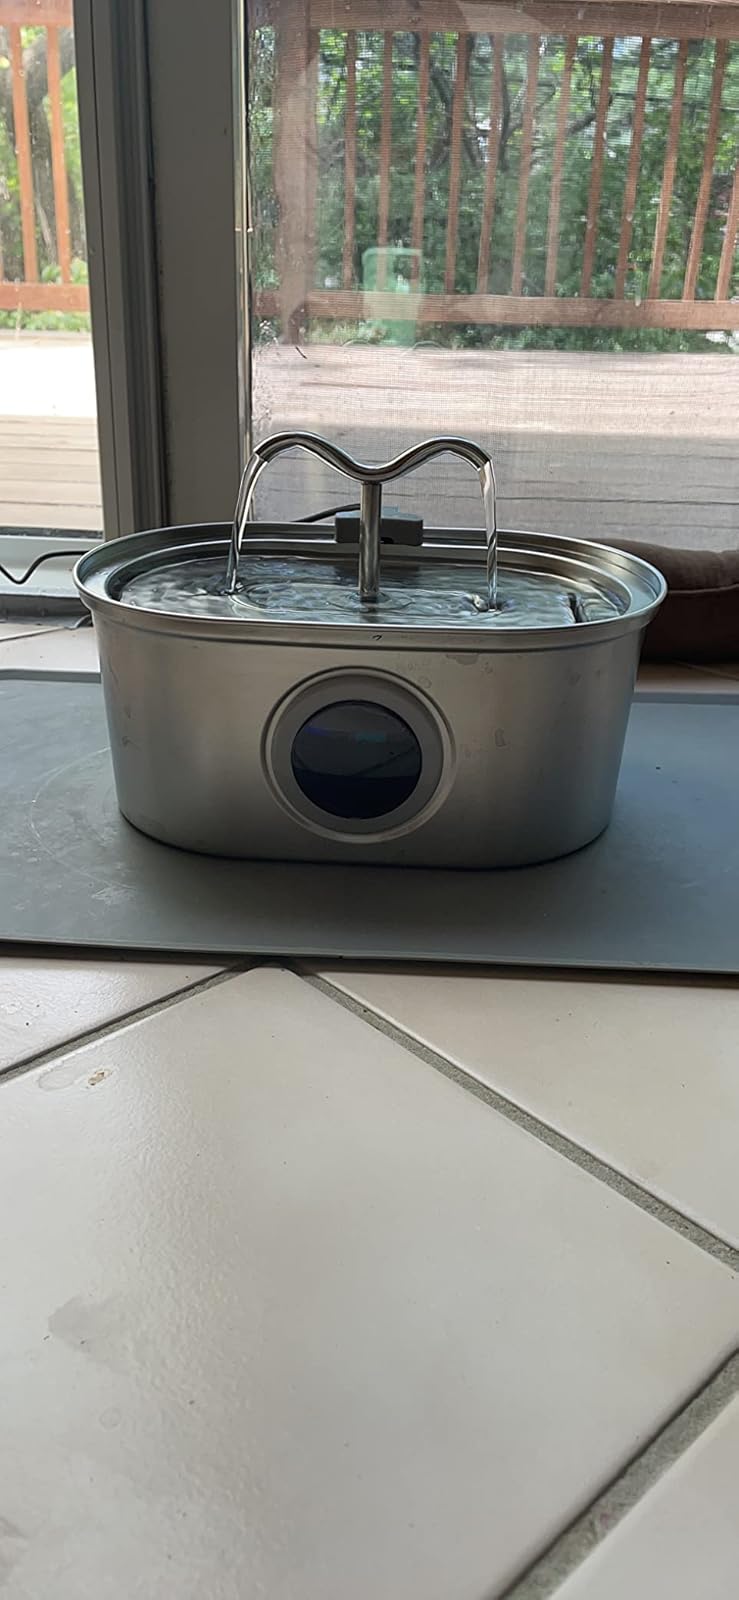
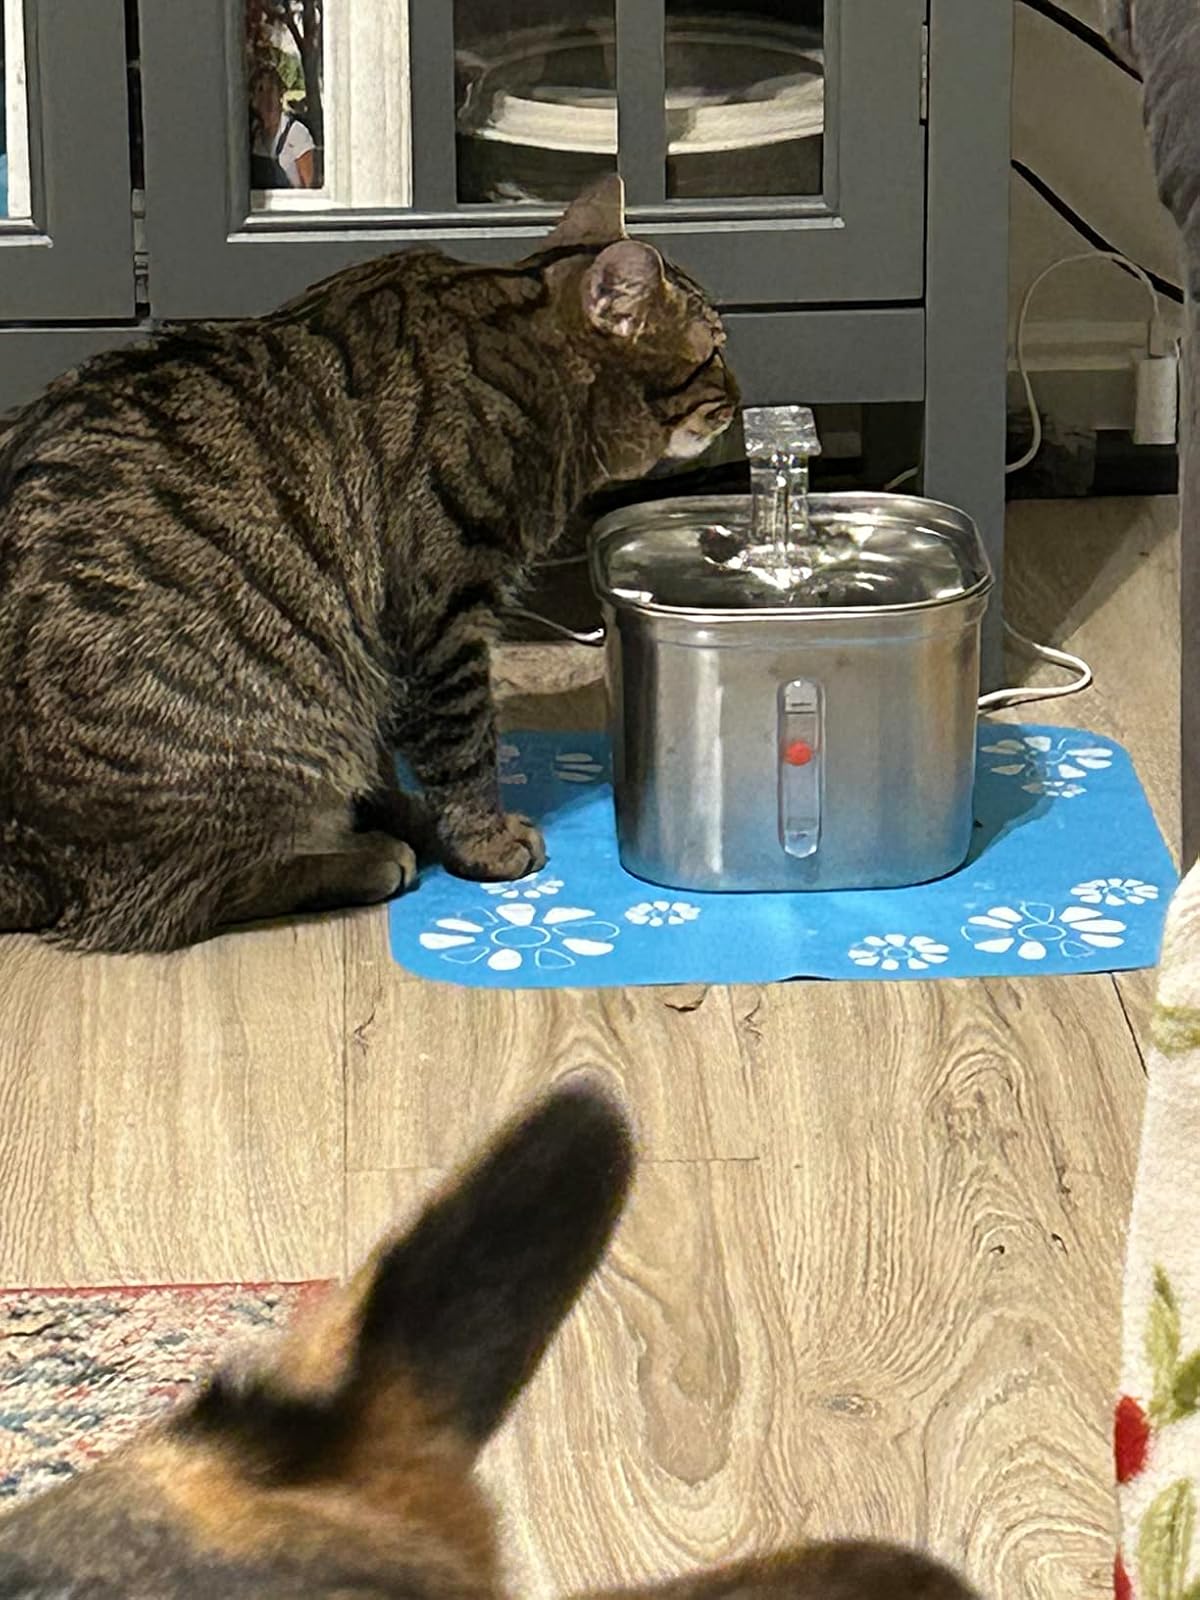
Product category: items_bowl
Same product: no